I-35W Mississippi River bridge

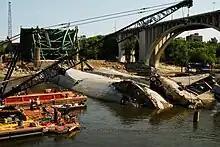
United States Navy divers in the recovery operation, diving from a United States Army Corps of Engineers barge

Thirteen people were killed. Triage centers at the ends of the bridge routed 50 victims to area hospitals, some in trucks, as ambulances were in short supply. Many of the injured had blunt trauma injuries. Those near the south end were taken to Hennepin County Medical Center (HCMC) — those near the north end, to the Fairview University Medical Center and other hospitals. At least 22 children were injured. Thirteen children were treated at Children's Hospitals and Clinics of Minnesota, five at HCMC and four or five at North Memorial Medical Center in Robbinsdale, Minnesota. During the first 40 hours, 11 area hospitals treated 98 victims.